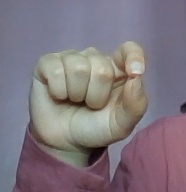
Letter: fa